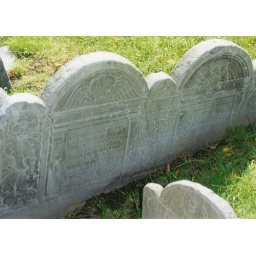
head stones in Copps Hill Burying ground Boston